Mandarin square

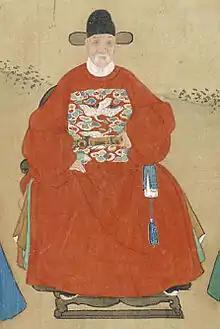
A 15th-century portrait of the Ming minister Liu Daxia. His mandarin square indicates that he was a civil official of the first rank.

Mandarin squares were first authorized for the wear of officials in the sumptuary laws of 1391 of the Ming dynasty. The use of squares depicting birds for civil officials and animals for military officials was an outgrowth of the use of similar squares, apparently for decorative use, in the Yuan dynasty. The original court dress regulations of the Ming dynasty were published in 1368, but did not refer to badges as rank insignia. These badges continued to be used through the remainder of the Ming and the subsequent Qing dynasty until the imperial system fell in 1912.